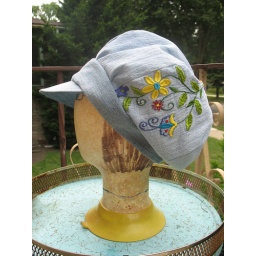
We alternated the embroidered panels. The one in the front has a single red flower